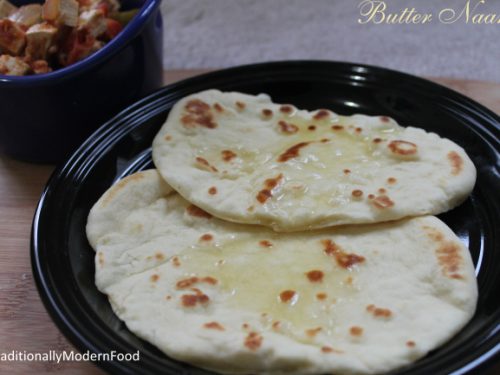
Dish: butter_naan